Louis Stromeyer

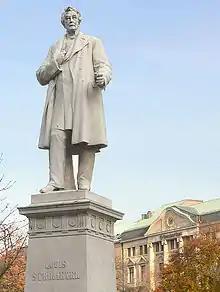
Stromeyer monument in Hanover's city center

Stromeyer was a pioneer in orthopedics and orthopedic surgery. In 1831 he performed the first subcutaneous tenotomy (tendon surgery) of the Achilles tendon on a deformed foot. He introduced tenotomic surgery to England through a friend, English surgeon William John Little (1810–1894). Stromeyer performed the operation on Dr. Little in order to correct a clubfoot condition. Stromeyer was also a practitioner of maxillofacial surgery, being remembered for the eponymous "Stromeyer hook", a device used for zygomatic arch fractures.